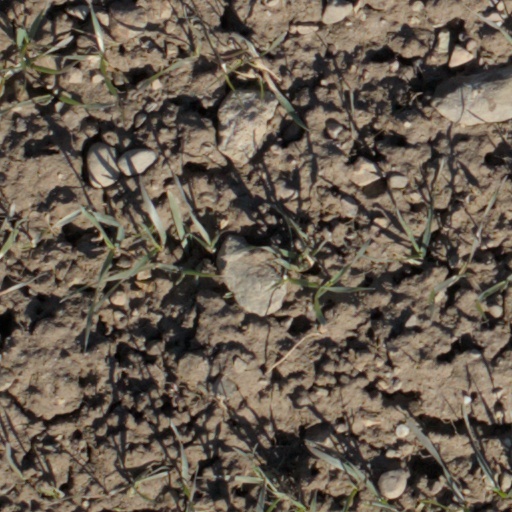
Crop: wheat